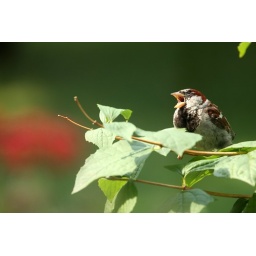
View from my kitchen window in Warsaw.